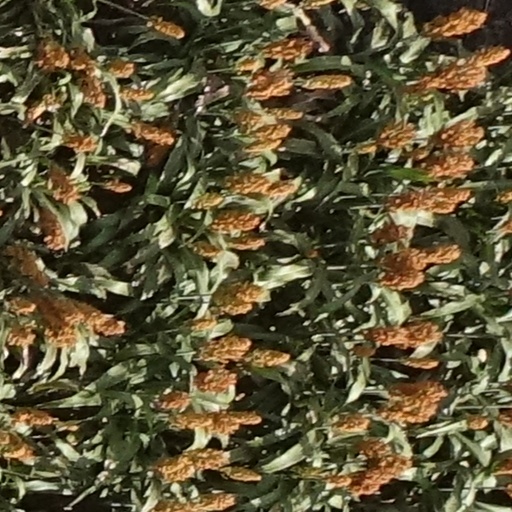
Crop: sorghum